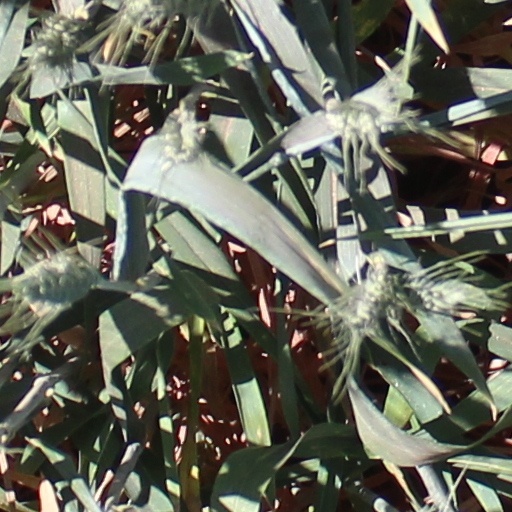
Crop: wheat